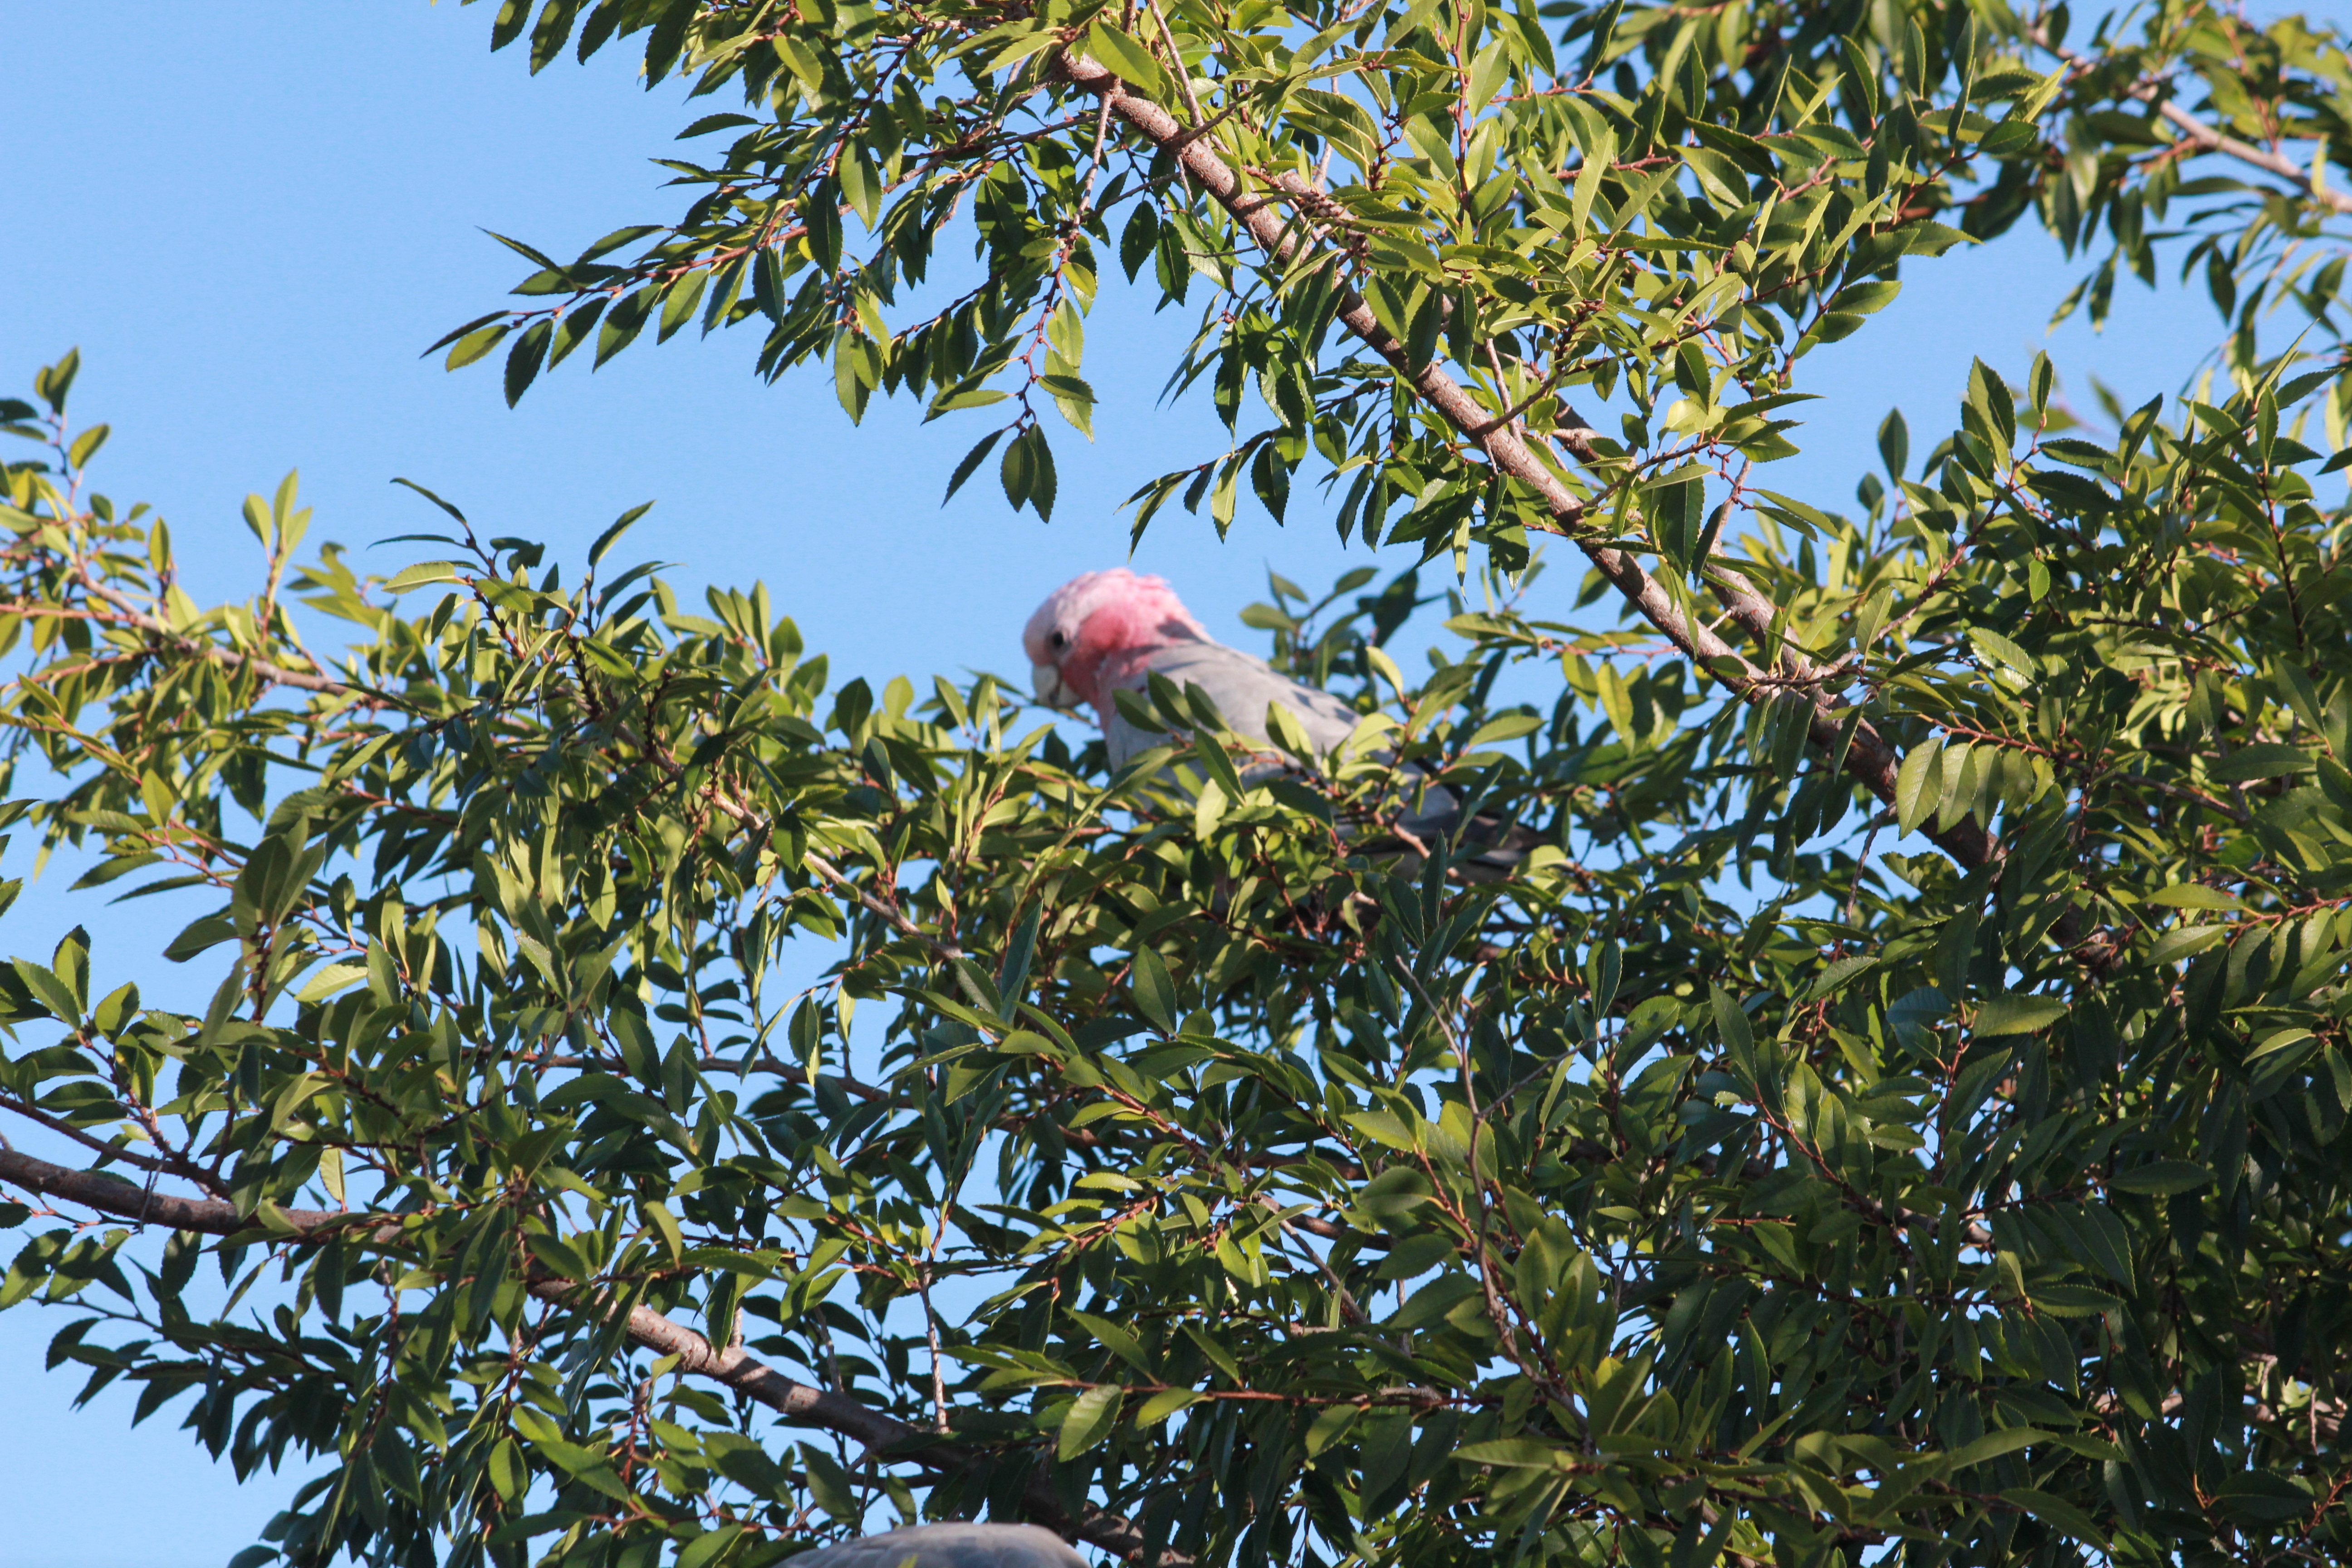
tree, nature, branch, bird, plant, fruit, leaf, flower, wild, food, produce, evergreen, botany, flora, shrub, flowering plant, nature background, woody plant, land plant